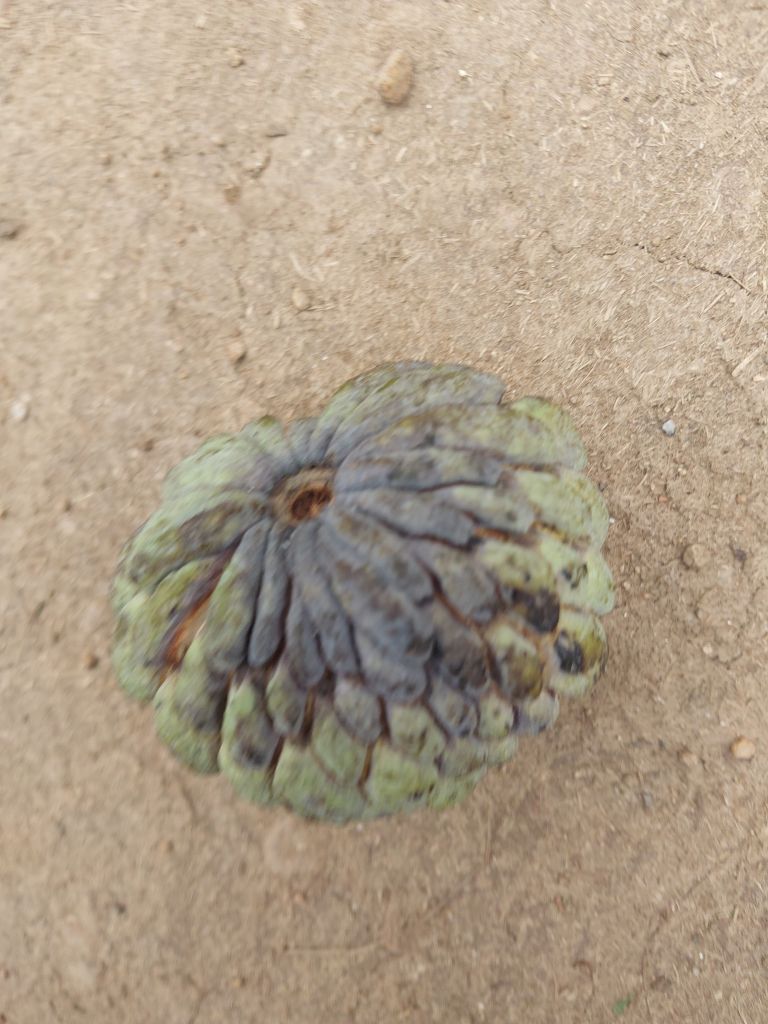
Disease label: Blank Canker